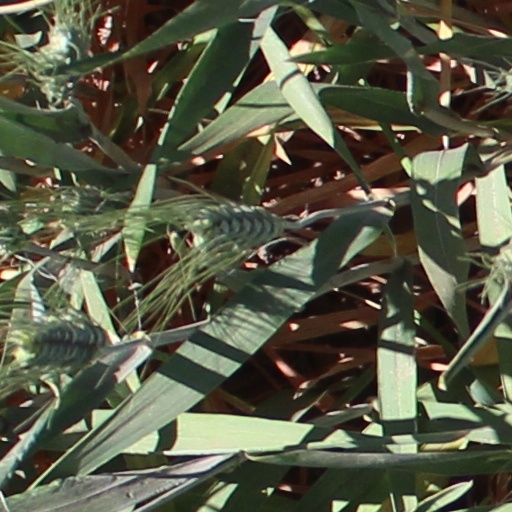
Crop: wheat